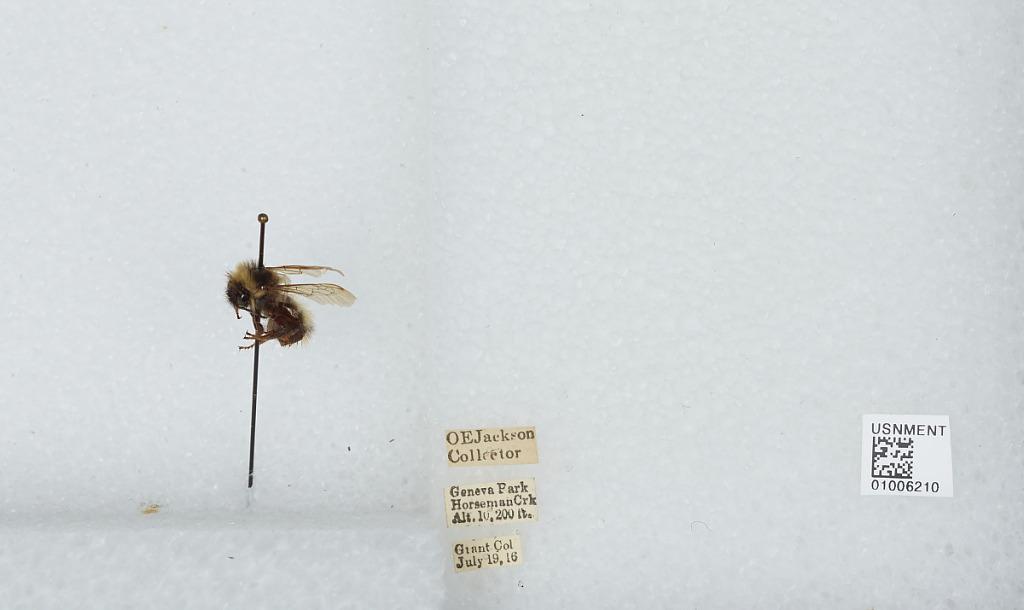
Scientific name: Bombus (Pyrobombus) frigidus Smith
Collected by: O. Jackson
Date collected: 1916-7-19
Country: United States
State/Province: Colorado
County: Park
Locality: Geneva Park, Horseman Creek, Grant
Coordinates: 39.5178, -105.727